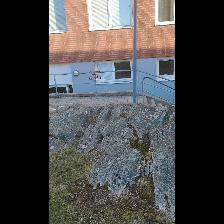
Label: NonHuman